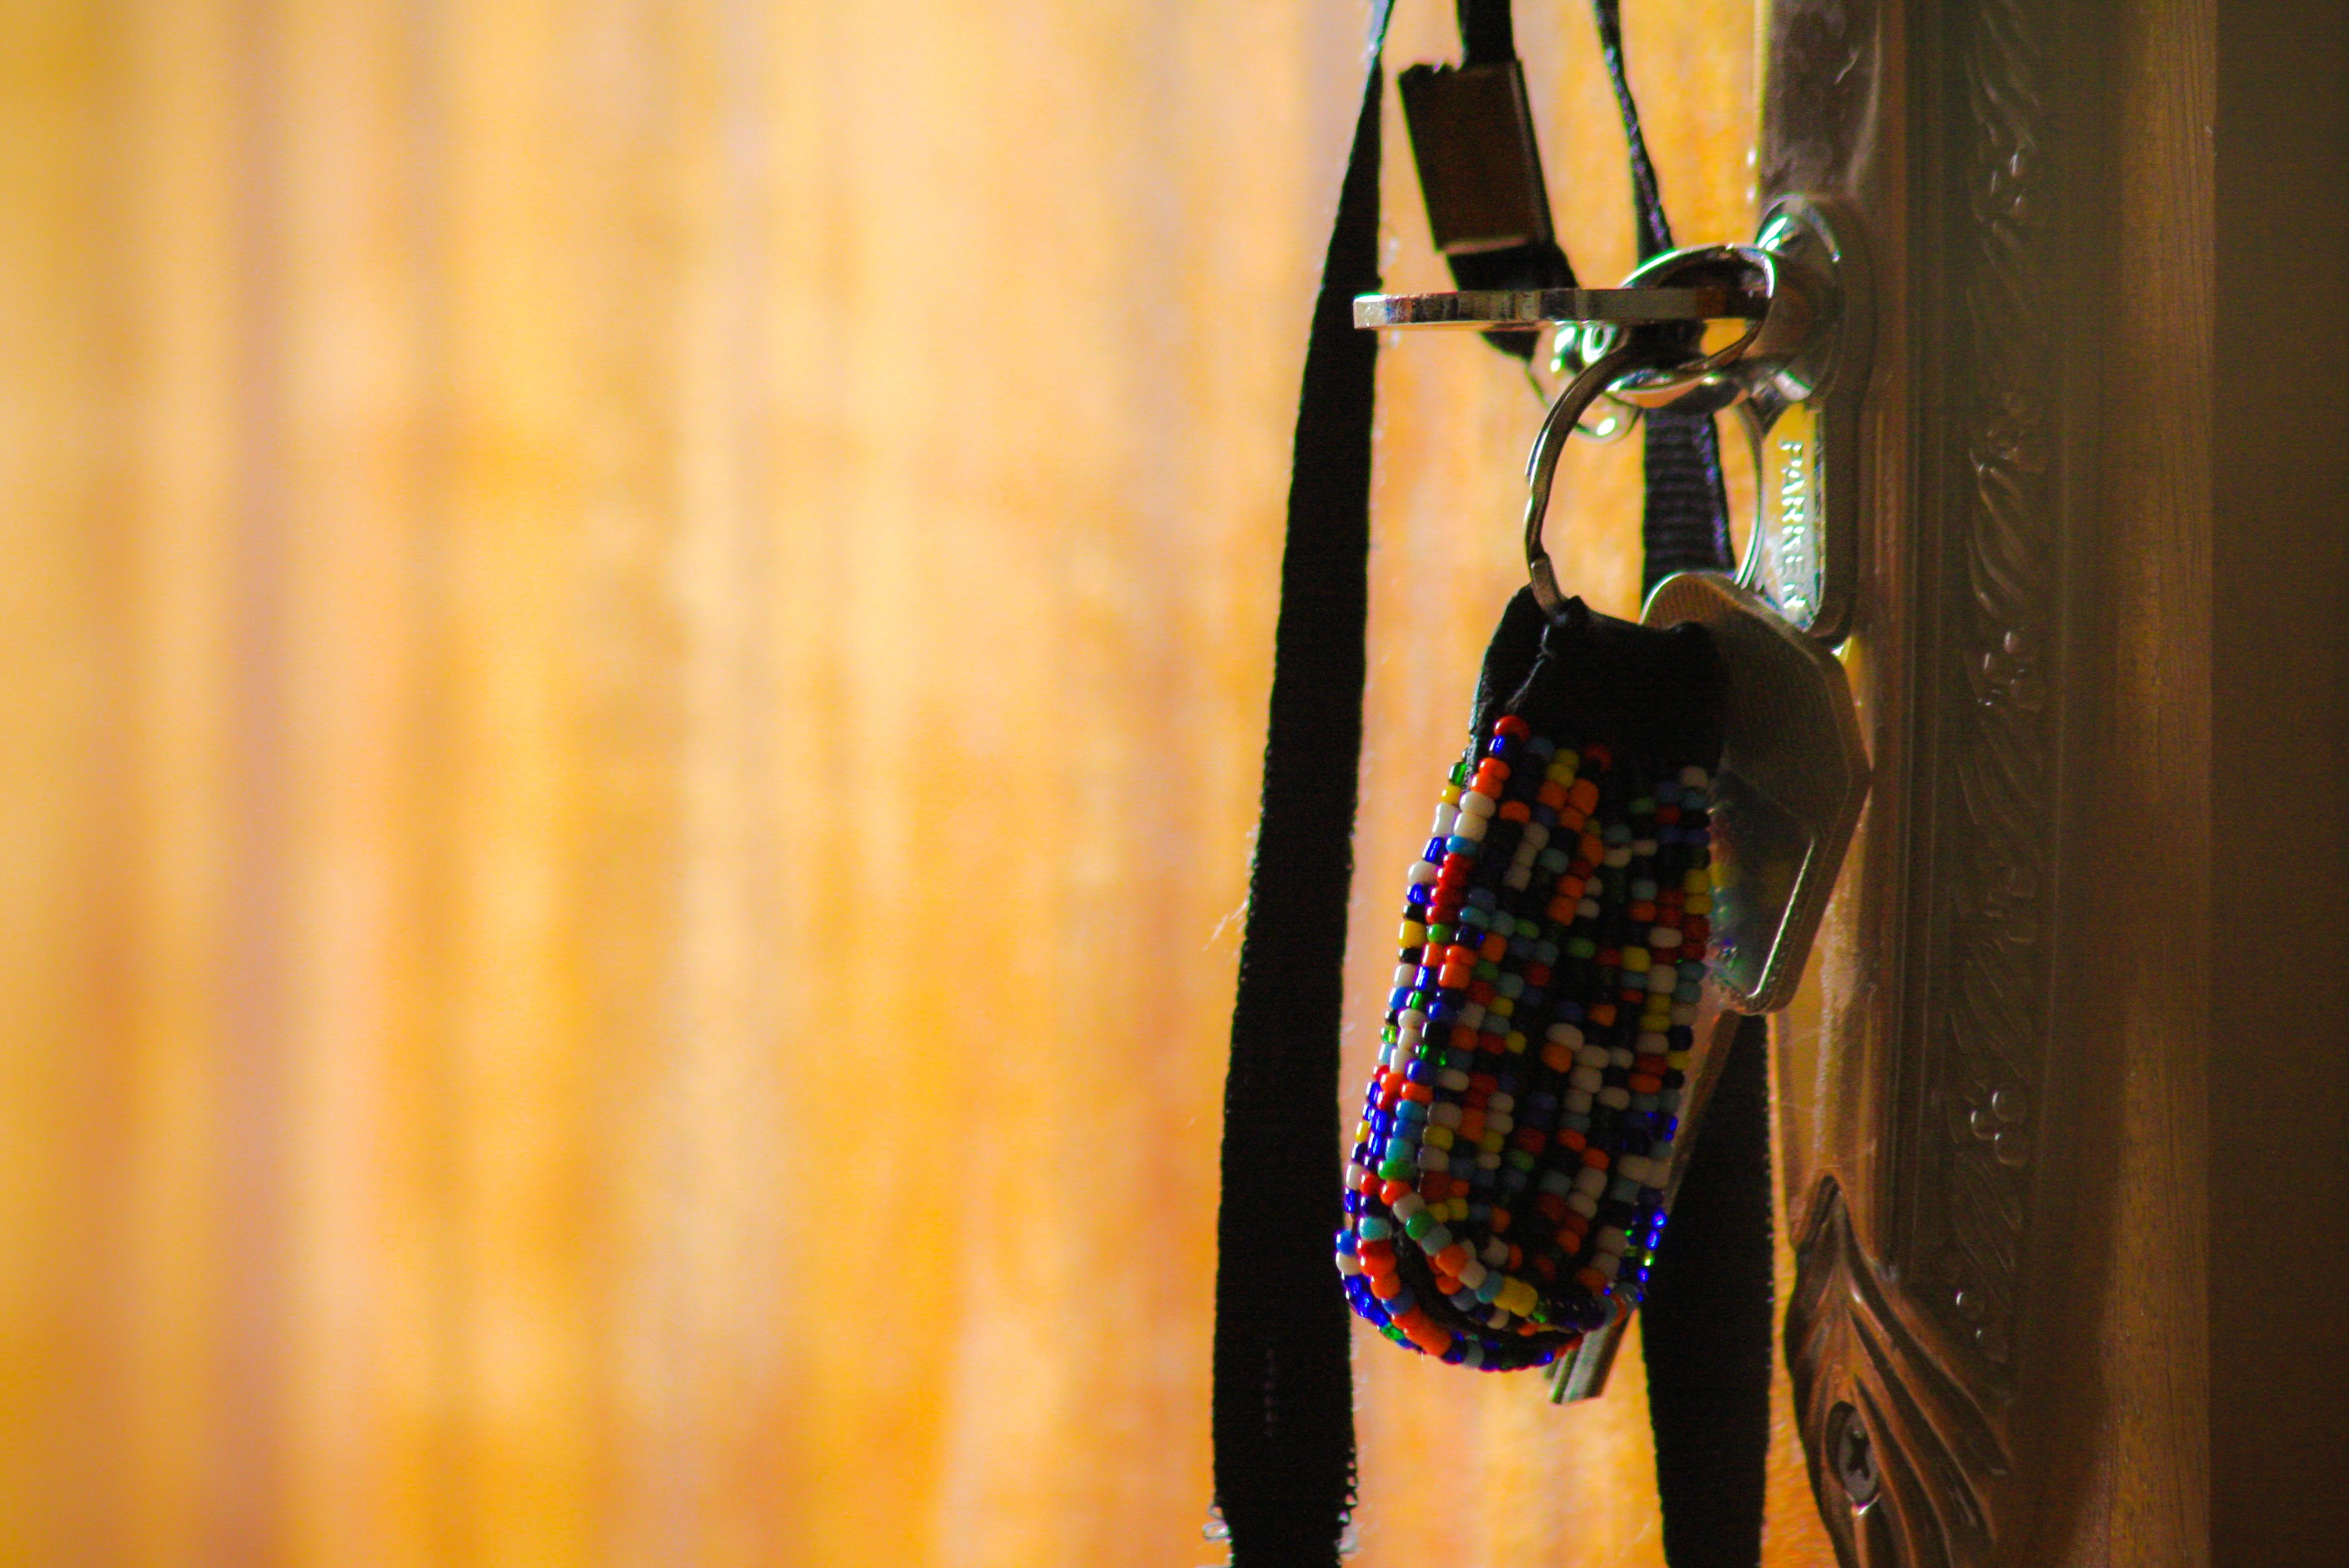
light, glass, red, color, yellow, close up, dress, macro photography